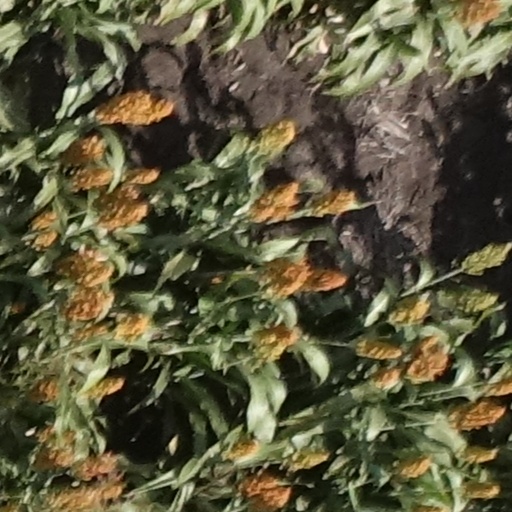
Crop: sorghum